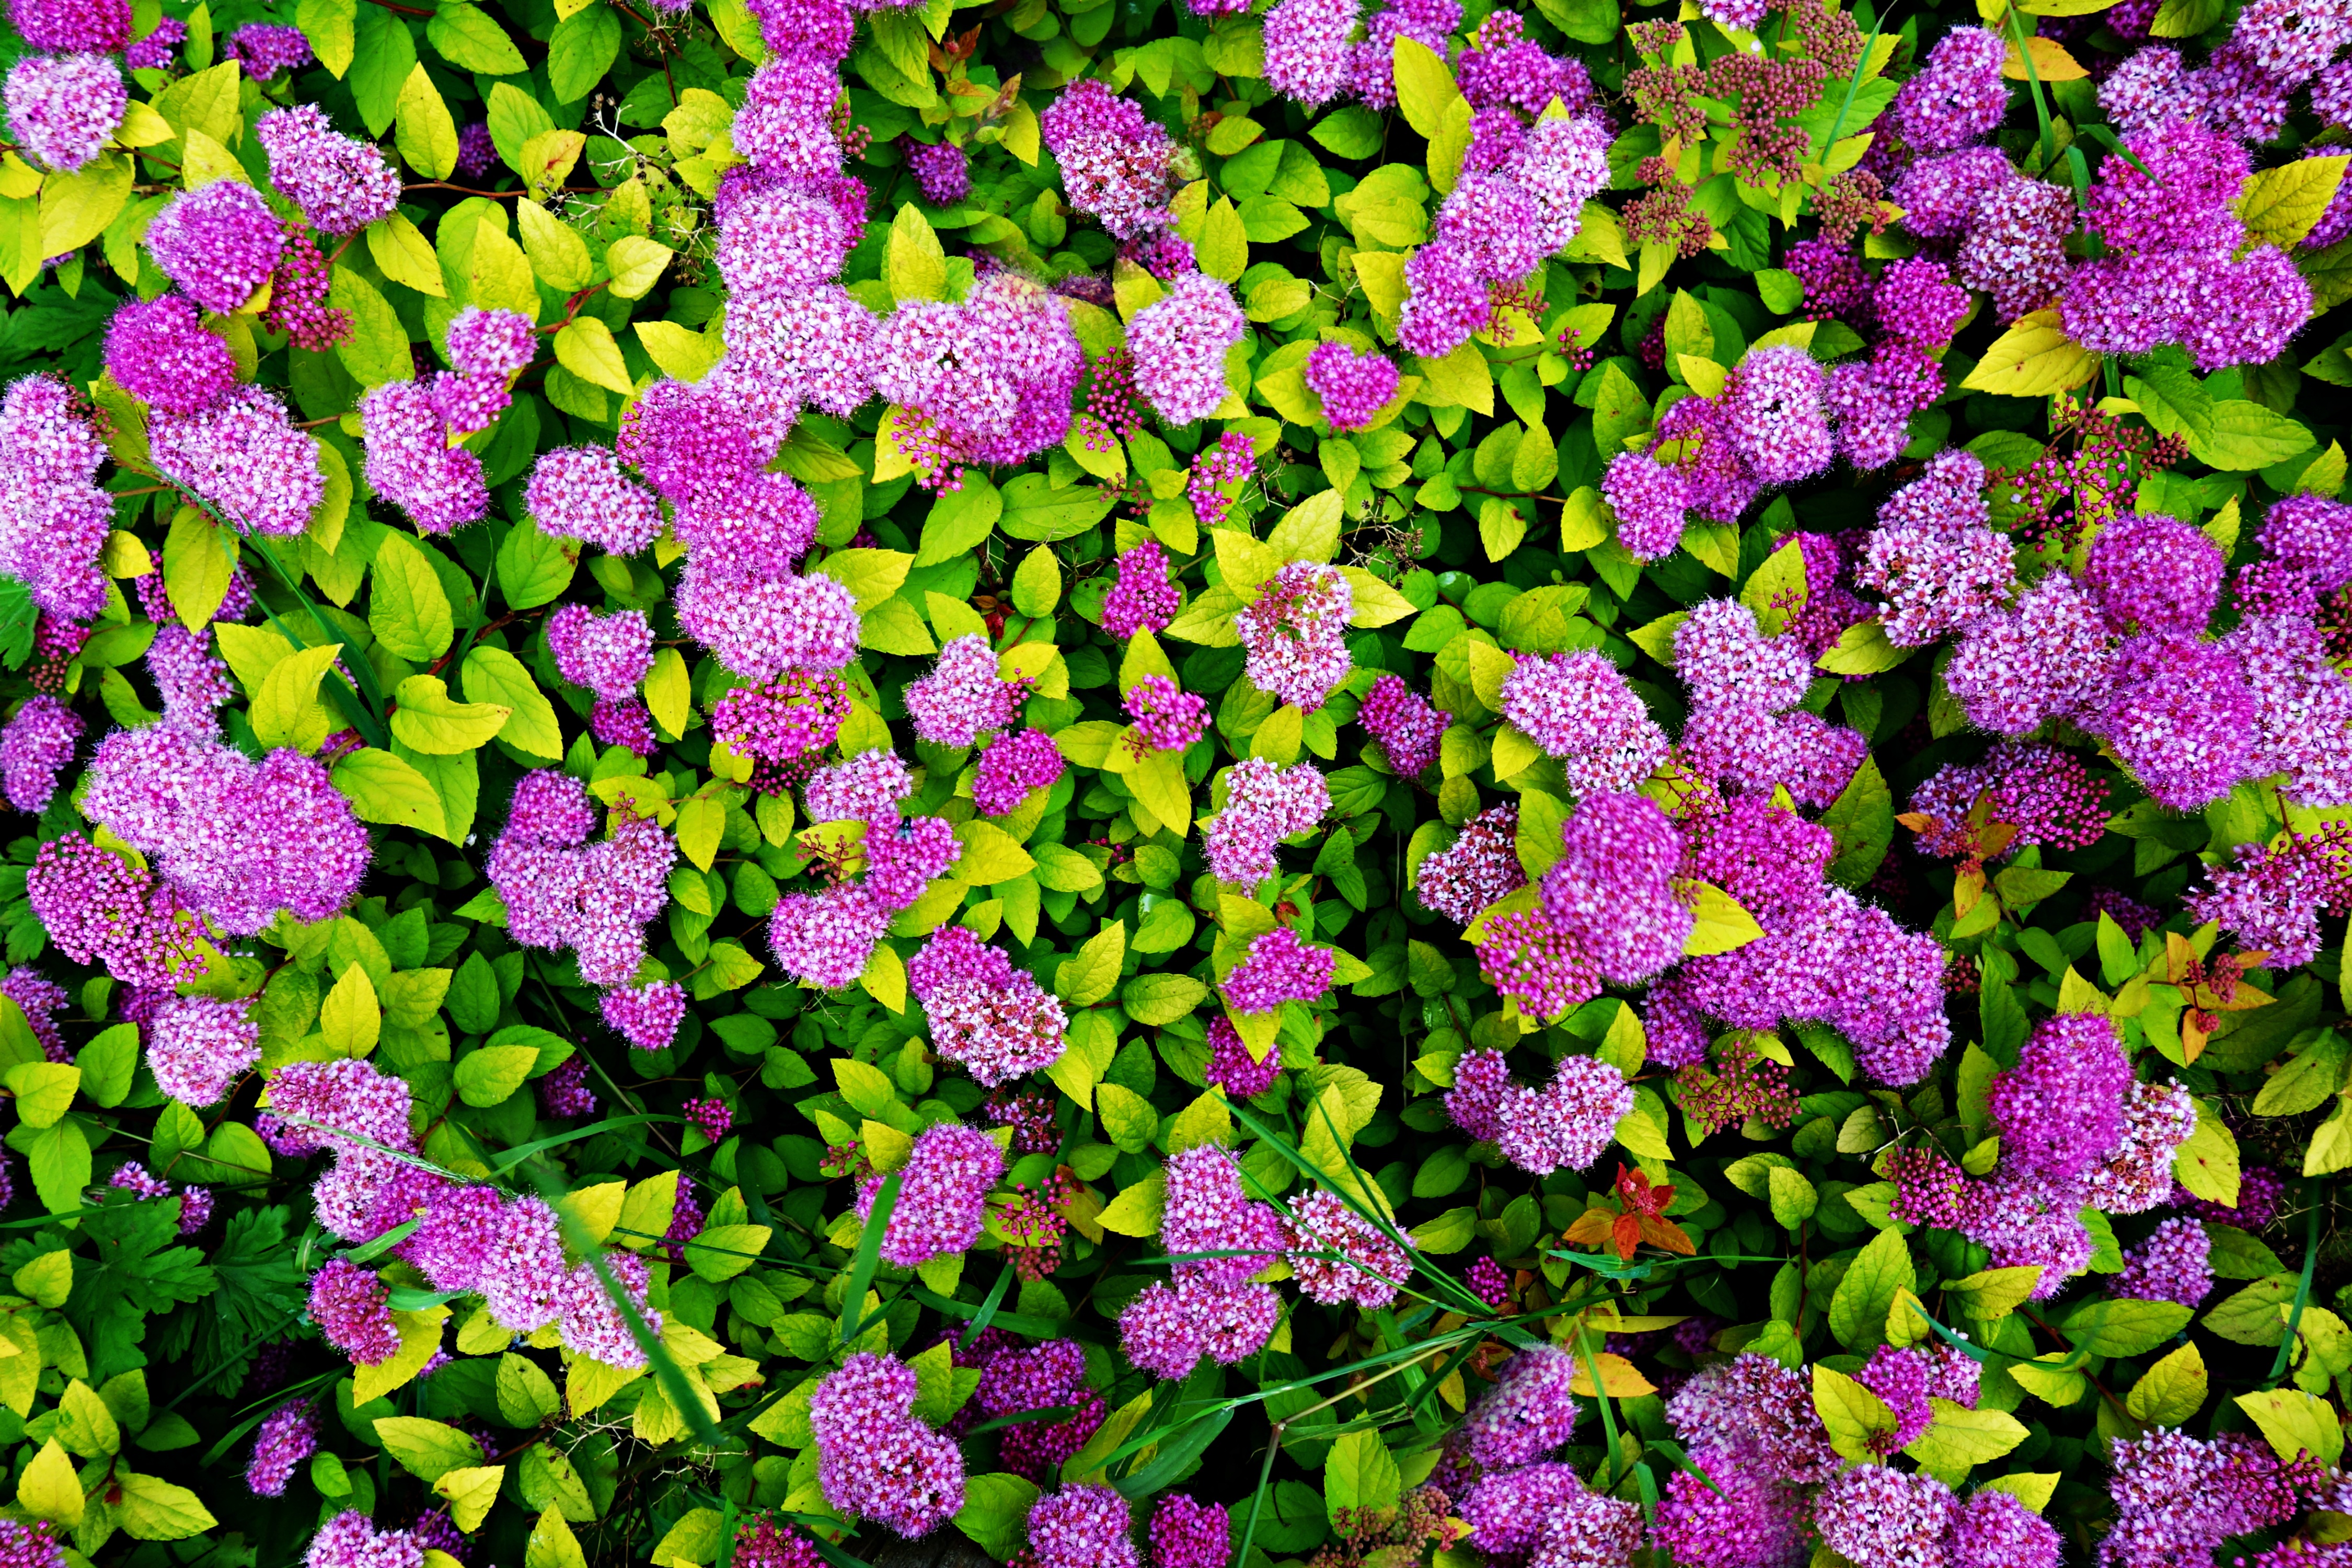
blossom, plant, flower, purple, summer, herb, botany, garden, pink, flora, wildflower, shrub, purple flower, sedum, flowering plant, annual plant, land plant